Shang Zhixin

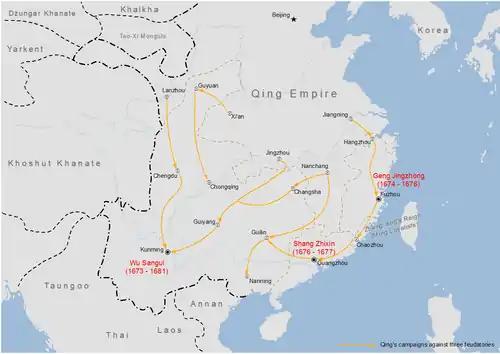
Map showing the Revolt of the Three Feudatories

Not long afterwards, the Qing court, as part of its policy of centralization, decided to abolish Pingnan Feudatory under the pretext that Shang Zhixin was "difficult to control". Shang Kexi, who was then still in Guangdong, was willing to accept this and made preparations to move his entire family back to Haicheng.